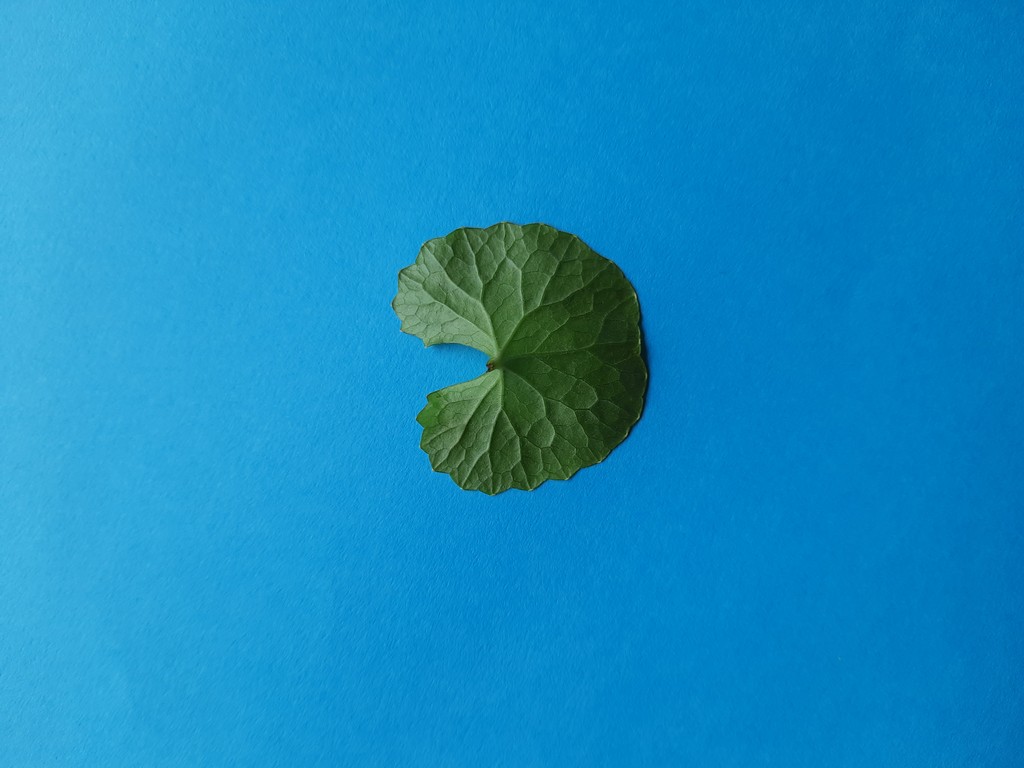
Label: Healthy